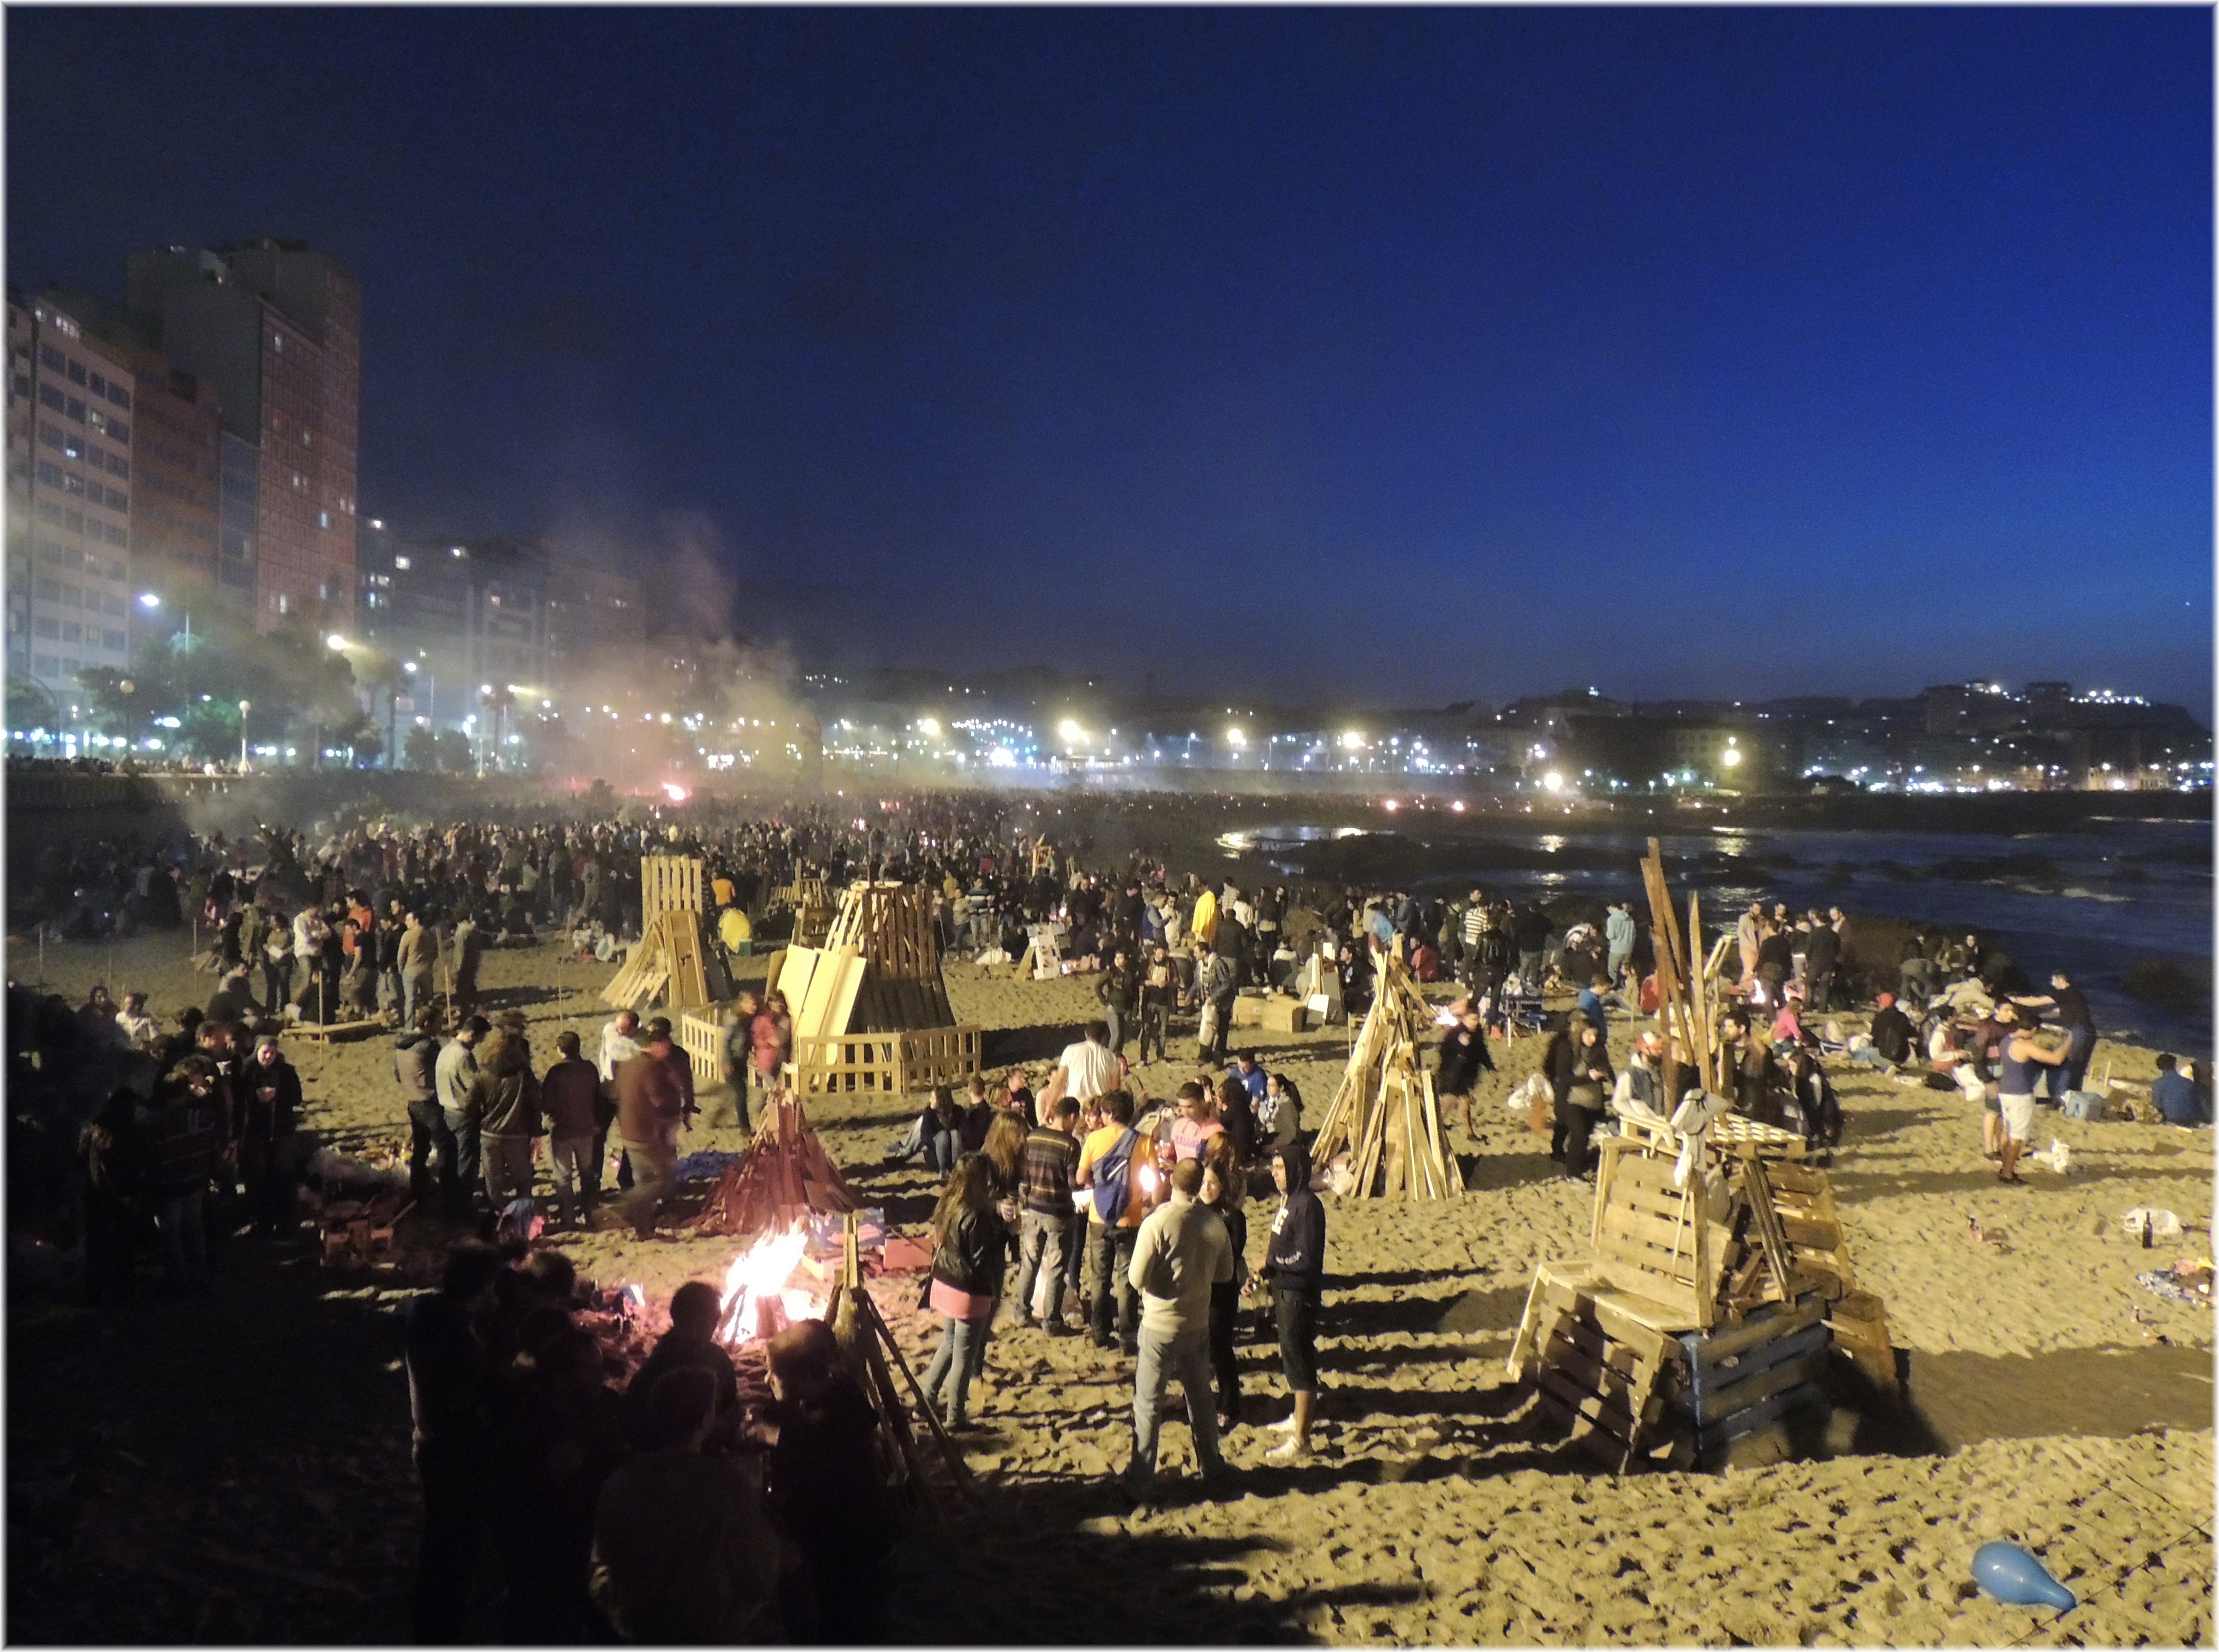
sea, skyline, night, city, crowd, cityscape, europe, evening, spain, espagne, europa, mar, playa, puestadesol, fiesta, galicia, praia, atardecer, sanjuan, espanha, espana, metropolis, screenshot, galiza, corunna, galice, riazor, paseomaritimo, sanxoan, solpor, playaderiazor, lacoruna, acoru a, coru a